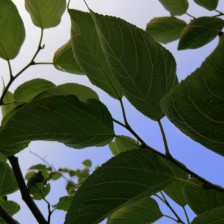
Variety: TaiwanMeacho